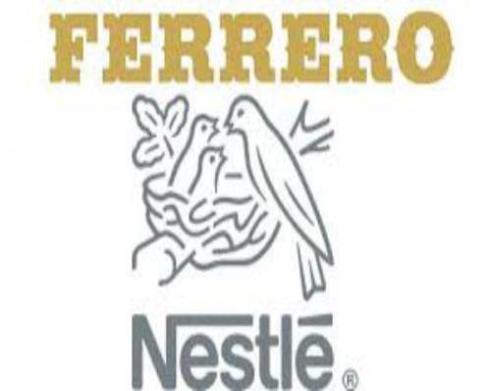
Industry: Food